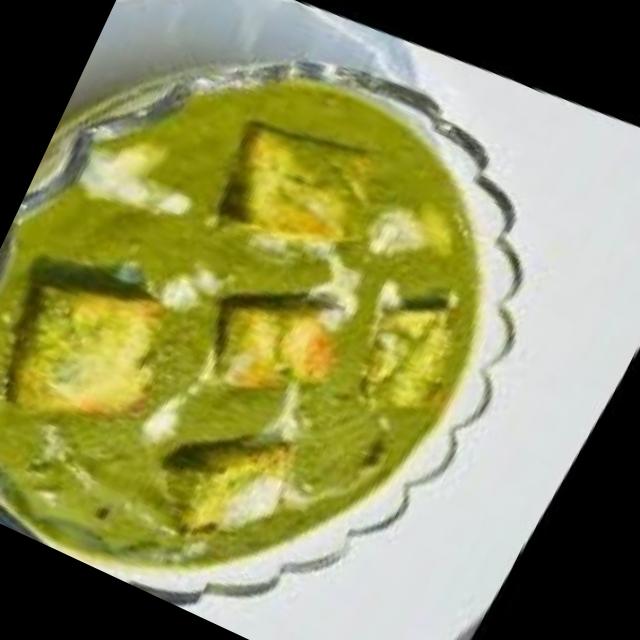
Dish: palak_paneer